2007 MTV Video Music Brazil

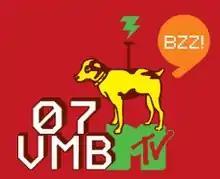

The 2007 MTV Video Music Brazil was hosted by Daniela Cicarelli and took place at the Credicard Hall. In 2007, the awards have faced a major rebranding, with several categories extinguished (most notably the specific genre divisions), and the awards in general no longer awarded the best videos (with the exception of the Video of the Year category); instead, the awards were generally focused on the artists, similarly to the MTV Europe Music Awards.